Video Hustler

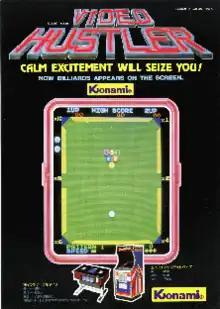
Japanese flyer

Video Hustler (ビデオ・ハスラ一 "Bideo Hasurā") is a pool (pocket billiards) arcade video game released by Konami in 1981. Dynamo released the game under the name Lil' Hustler. The gameplay is basically billiards, but with numbered, color-coded pucks on top of a lacquered plywood-made, green board, similar to Carrom.